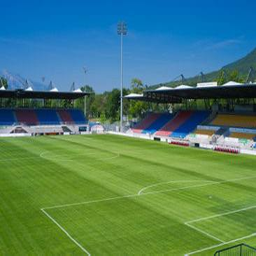
Rheinpark Stadium